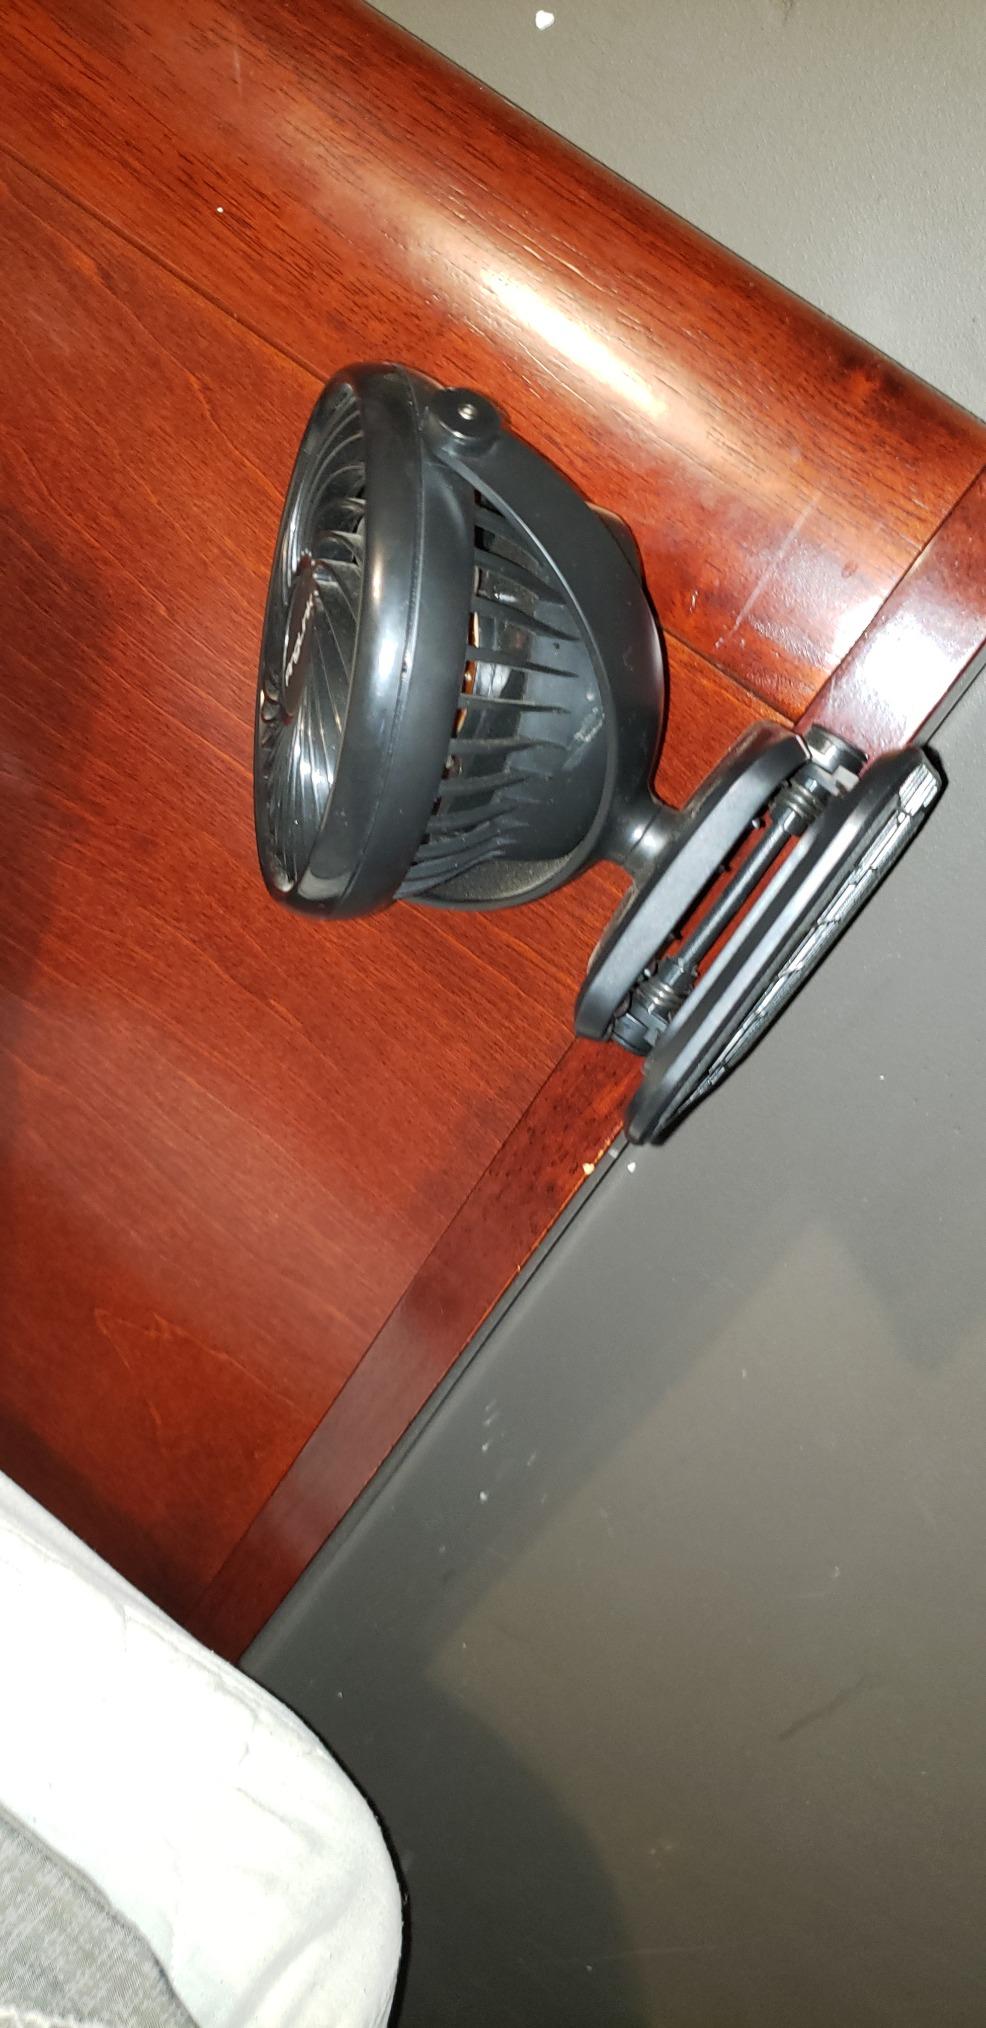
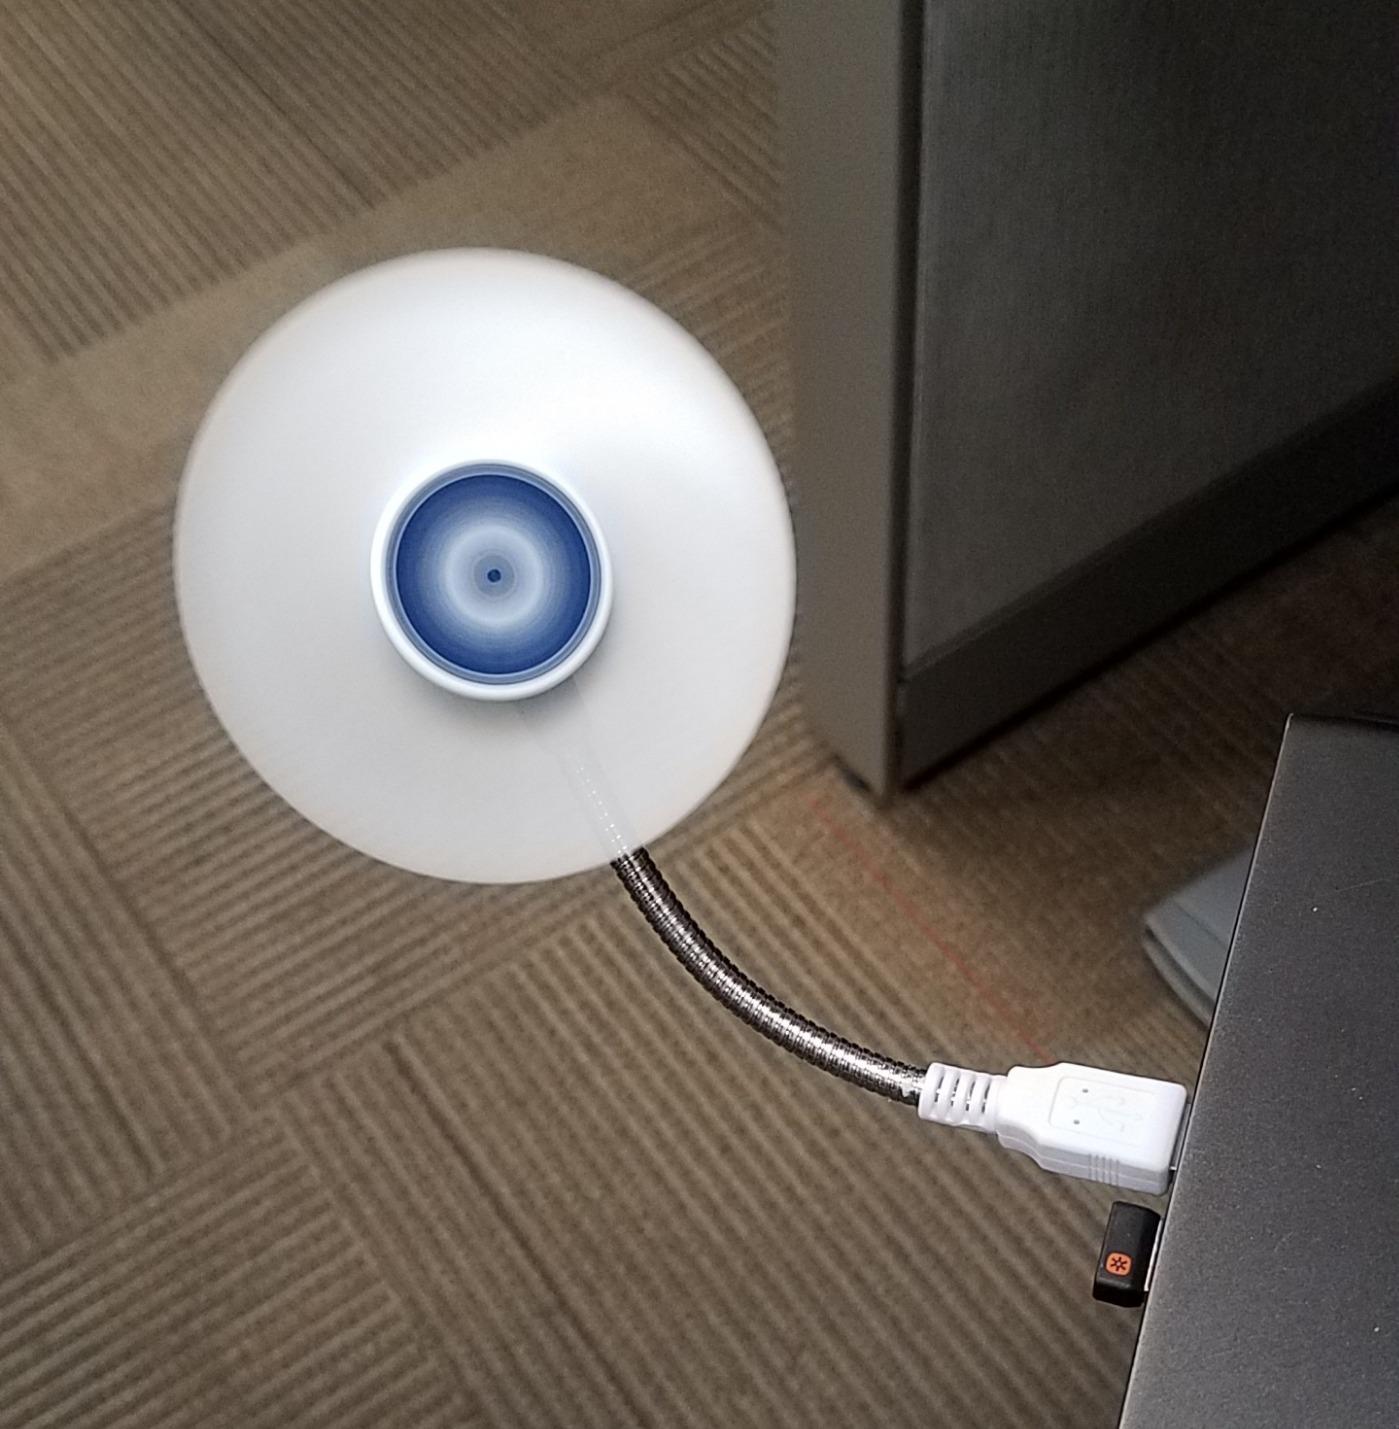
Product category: fan
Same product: no